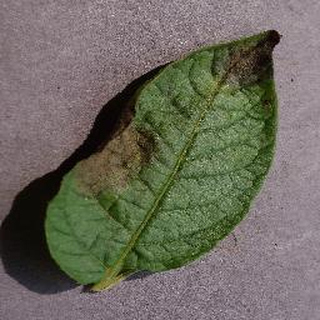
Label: potato_late_blight